Drew Brees

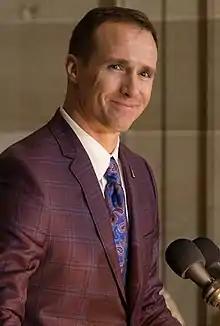
Brees in 2020

Drew Christopher Brees (born January 15, 1979) is an American former professional football quarterback who played in the National Football League (NFL) for 20 seasons. A member of the New Orleans Saints for most of his career, Brees is second all-time in career passing yards, career touchdown passes, and career pass completions, and third in career completion percentage. Brees also holds the record of consecutive games with a touchdown pass, with 54 games, breaking the record held by Johnny Unitas for 52 years. He is regarded as one of the greatest quarterbacks of all time.